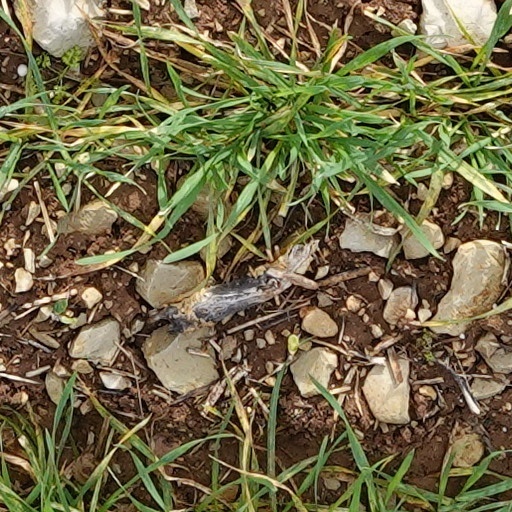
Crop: wheat